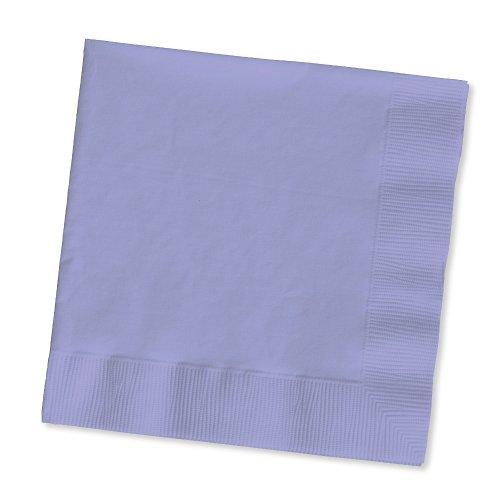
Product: Creative Converting 139186135 Touch of Color 2-Ply 50 Count Paper Lunch Napkins, Luscious Lavender
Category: Health & Household | Household Supplies | Paper & Plastic | Disposable Napkins
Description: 50 Count package of 2-ply paper lunch napkins in Luscious Lavender.
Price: $4.15
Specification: ProductDimensions:6.5x6.5x2inches|ItemWeight:5.6ounces|ShippingWeight:6.4ounces(Viewshippingratesandpolicies)|Department:womens|Manufacturer:CreativeConverting|ASIN:B0019HX2G2|DomesticShipping:ItemcanbeshippedwithinU.S.|InternationalShipping:ThisitemcanbeshippedtoselectcountriesoutsideoftheU.S.LearnMore|Itemmodelnumber:139186135